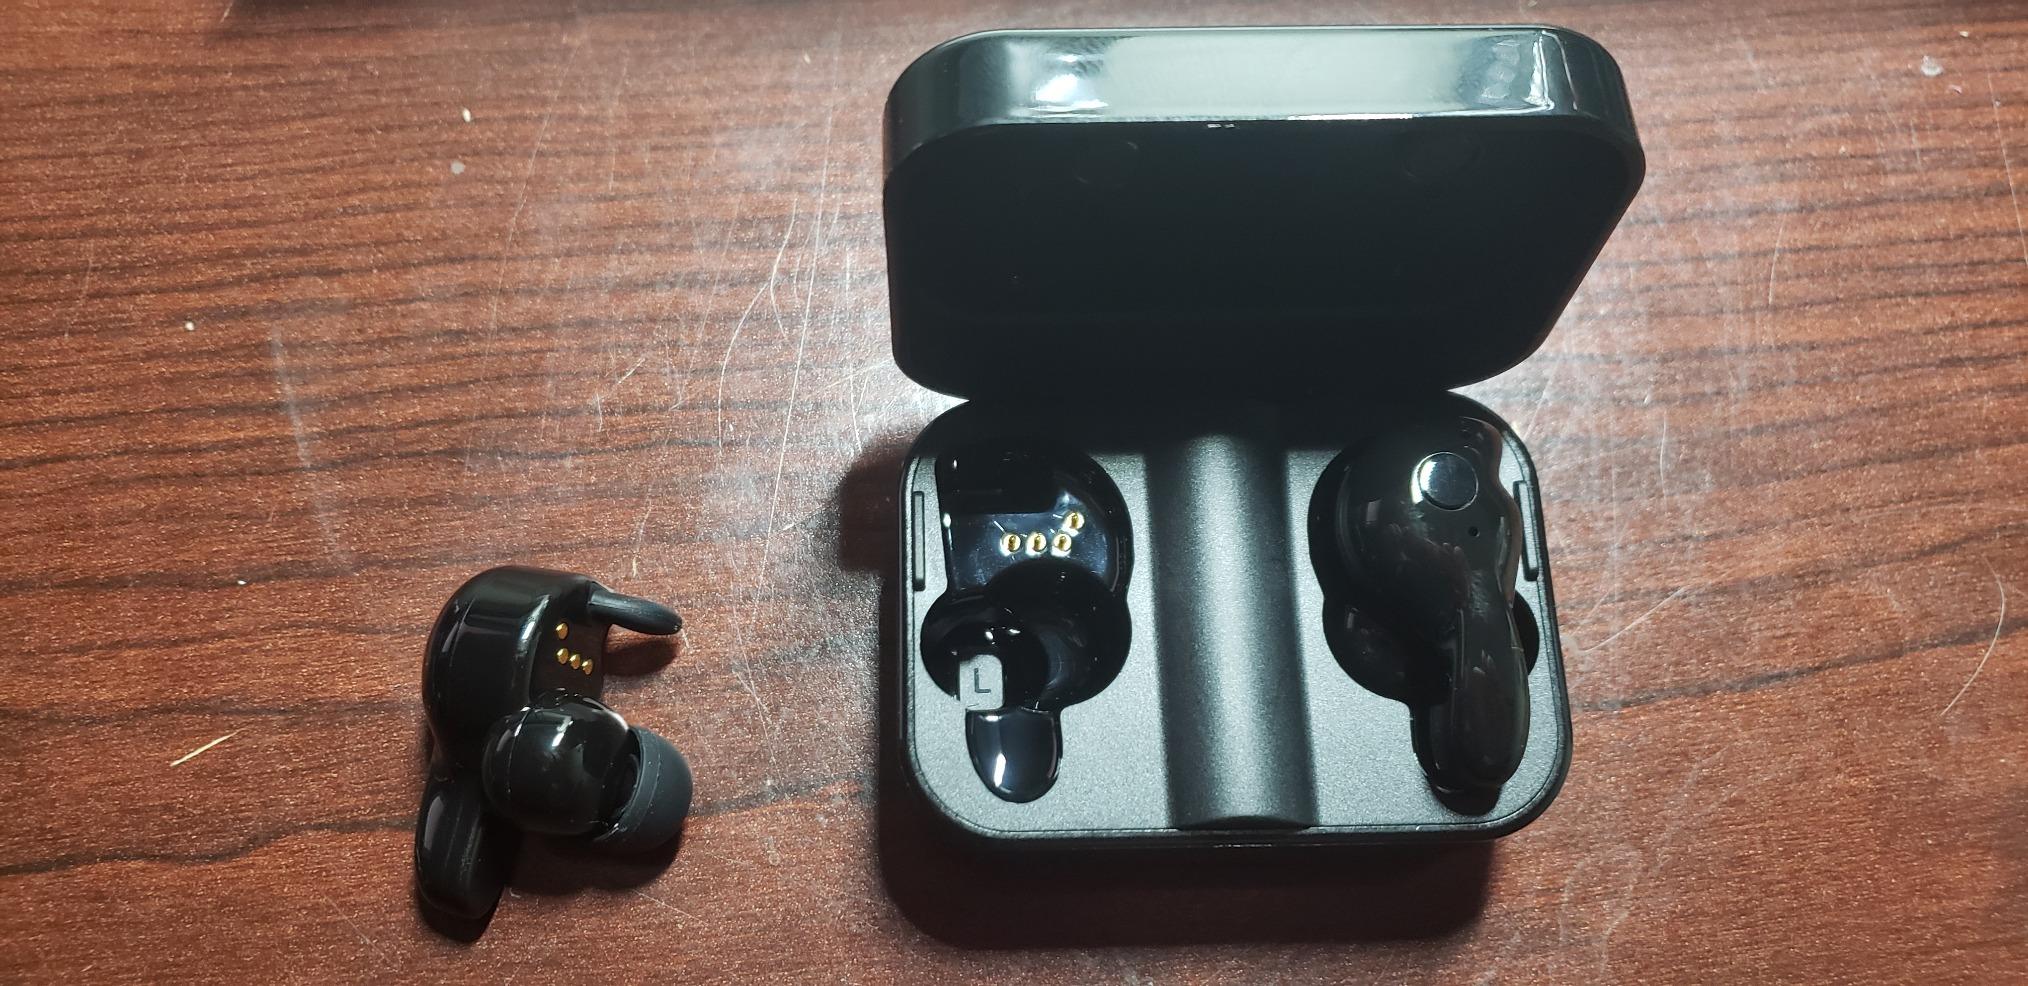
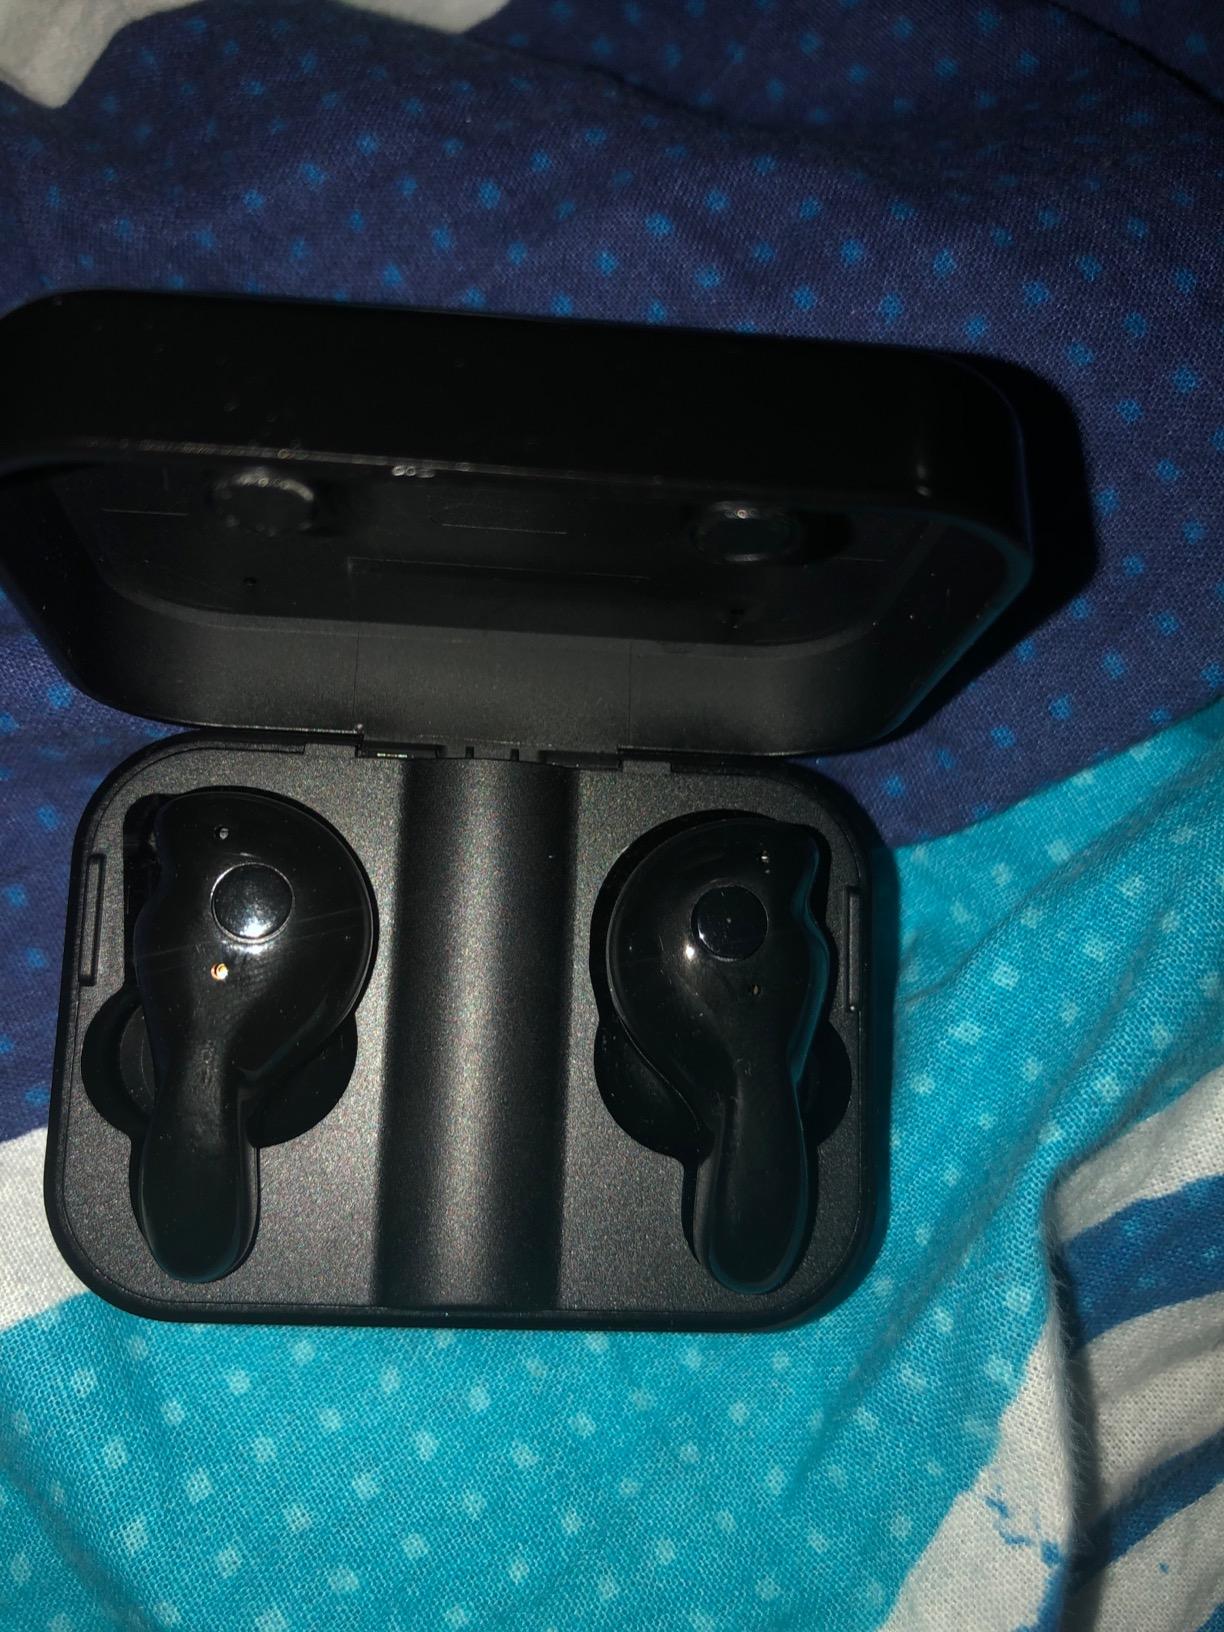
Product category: earbuds
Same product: yes